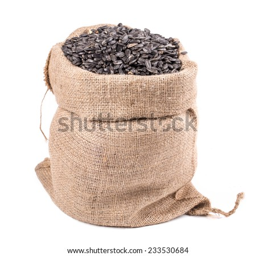
black sunflower seeds in bag .